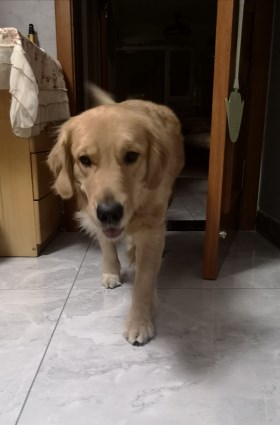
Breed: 5355-n000126-golden_retriever